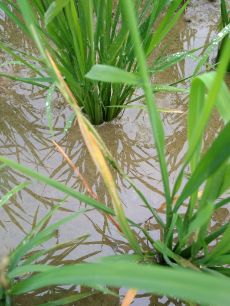
Disease: Tungro